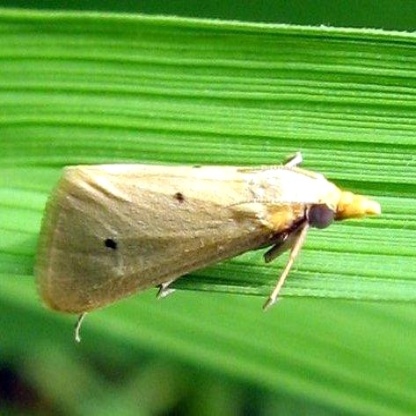
Nhãn: Sâu đục thân (Rice yellow stem borer)